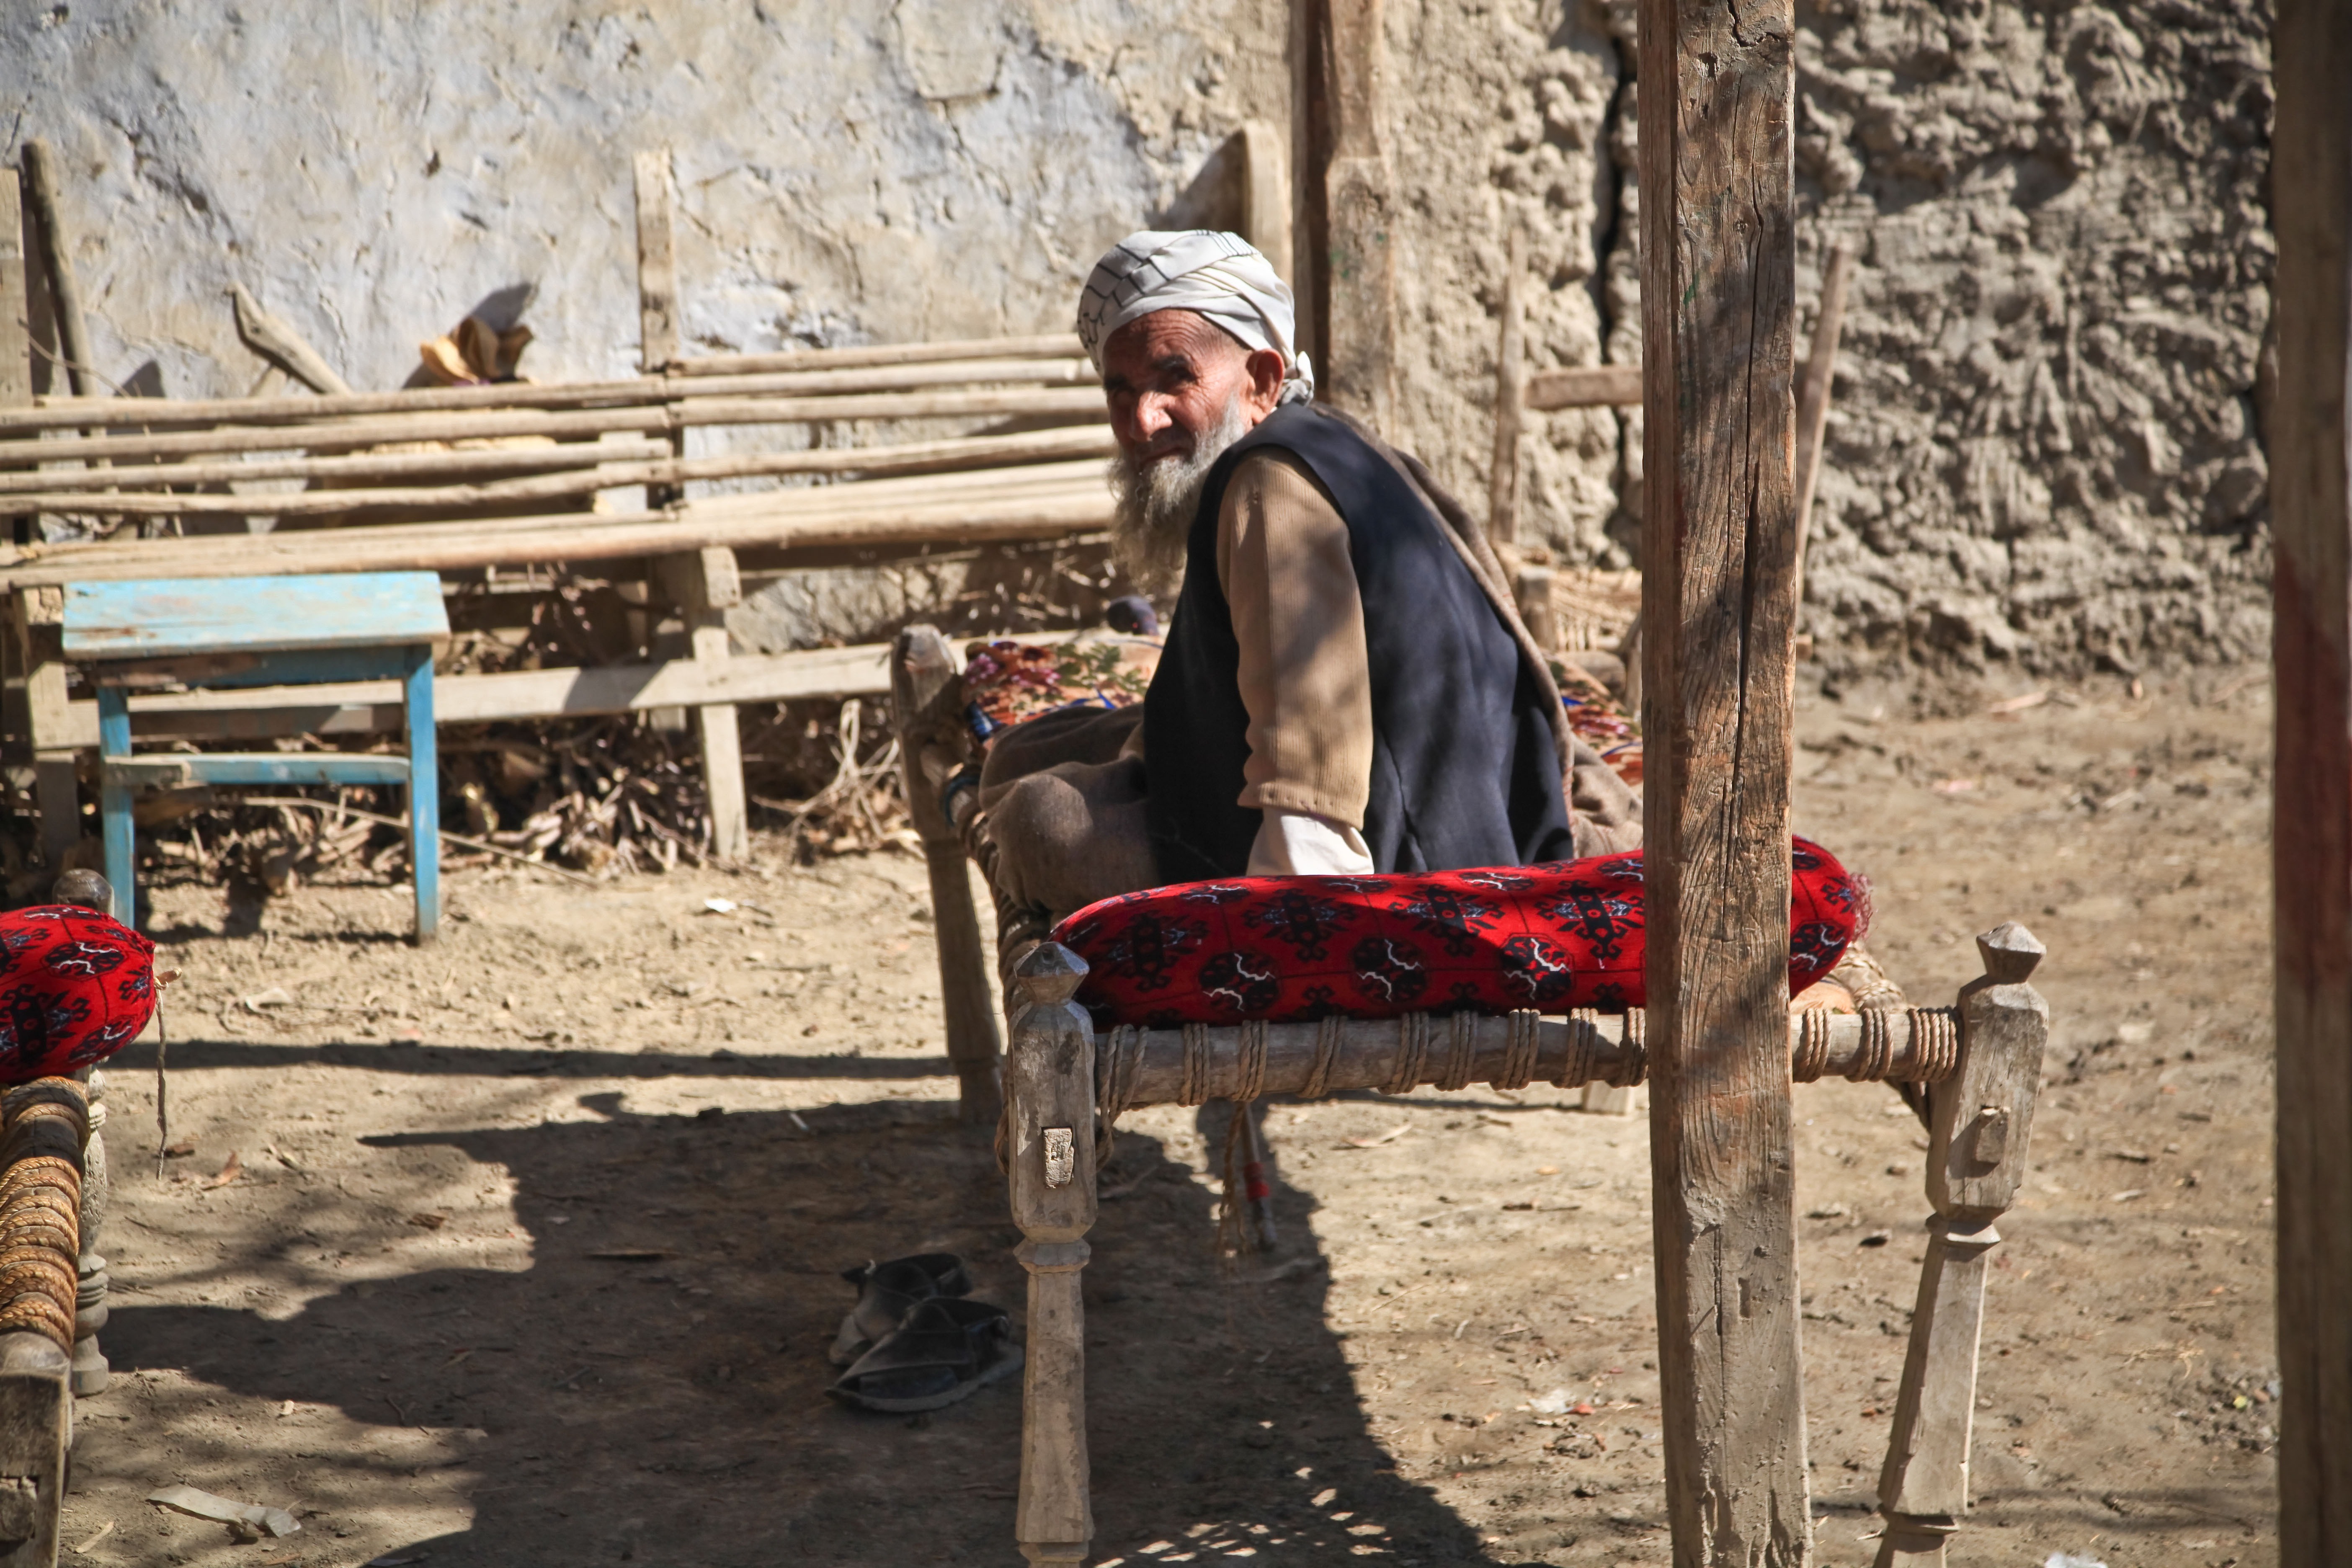
man, person, people, old, portrait, thoughtful, turban, tribe, temple, image, middle ages, afghanistan, poor, muslim, village elder